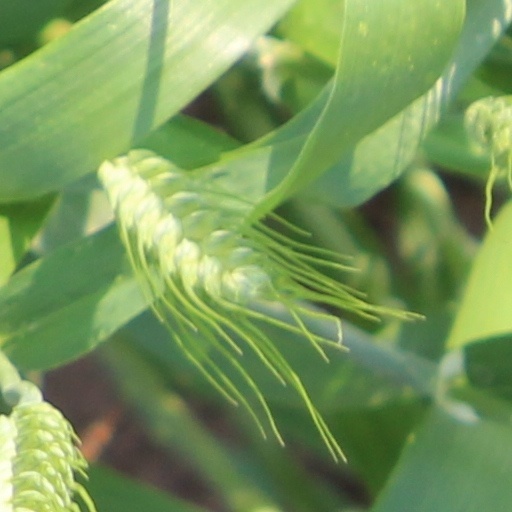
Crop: wheat